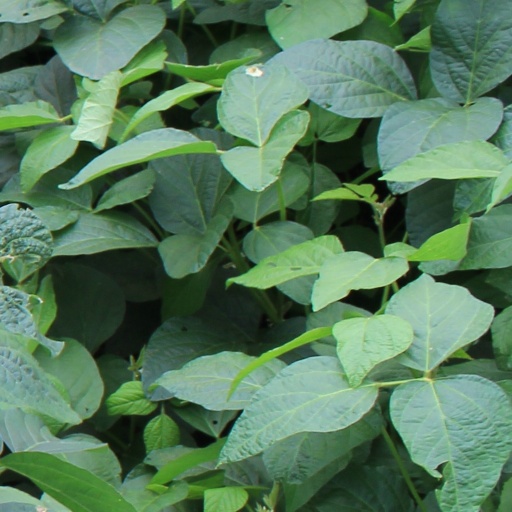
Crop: soybean